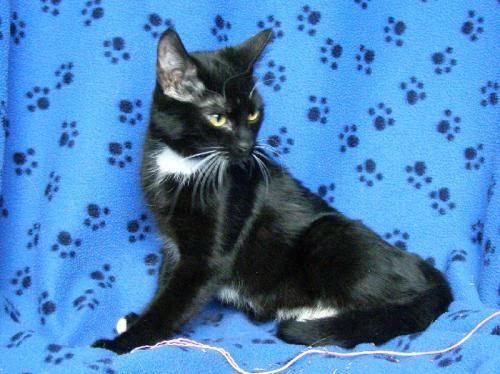
cat